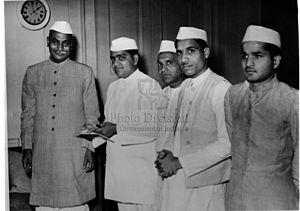
Un gandhi est un chapeau fait de khadi blanc, pointu en avant et en arrière, originellement porté par Mahatma Gandhi et les militants du Mouvement pour l'indépendance de l'Inde. Cette coiffe a été remise de l'avant par le militant politique Anna Hazare du Mouvement anti-corruption indien de 2011.